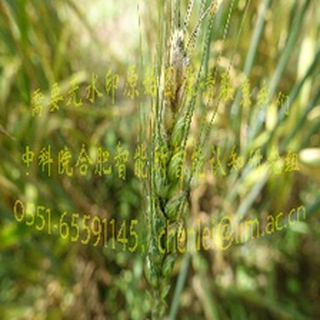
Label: wheat_fusarium_head_blight